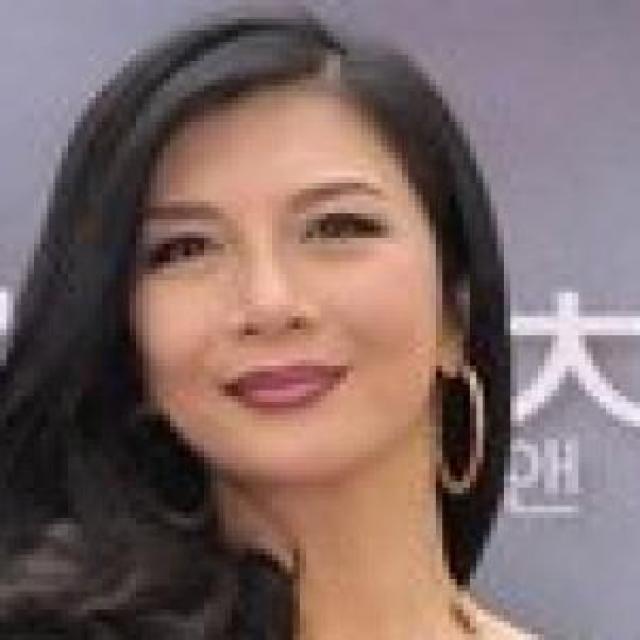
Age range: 21-44